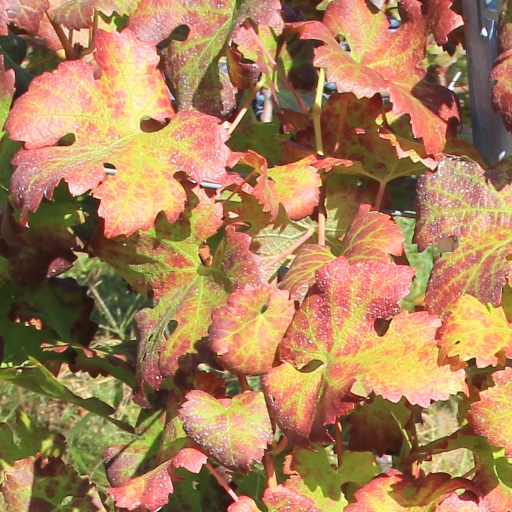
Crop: grape